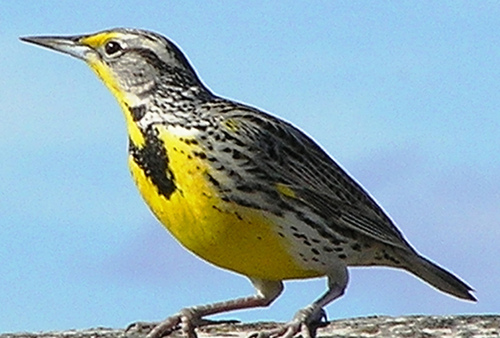
a yellow breasted small bird, with black and white head and wings.
a small bird with black and white feather covering most of the body except the belly, throat and top of beak, which are yellow.
this bird has a very sharp white and black bill along with a vibrant yellow belly, and yellow spotted breast.
this is a black and white speckled bird with a yellow breast and large pointed beak.
this bird has a long beak, yellow belly and throat, and a black breast.
this medium sized brown bird has a yellow belly and neck with a black patch on its breast.
this bird has wings that are gray and has a yellow bellythe bird has a grey striped back, a long grey beak with grey feet, and a yellow breast.
this bird is black, white, and yellow in color, with a sharp beak.
this bird is yellow with white and has a long, pointy beak.
Species: Western Meadowlark